Isparta

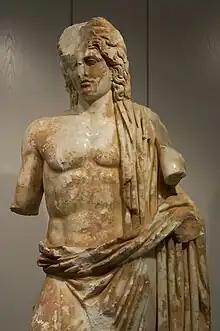
Men, the local god. Statue in Hellenistic style, Roman period, +/- 2nd century AD in Isparta Museum

Isparta is a Turkish spelling of Greek "Sparta", by prothesis declustering.